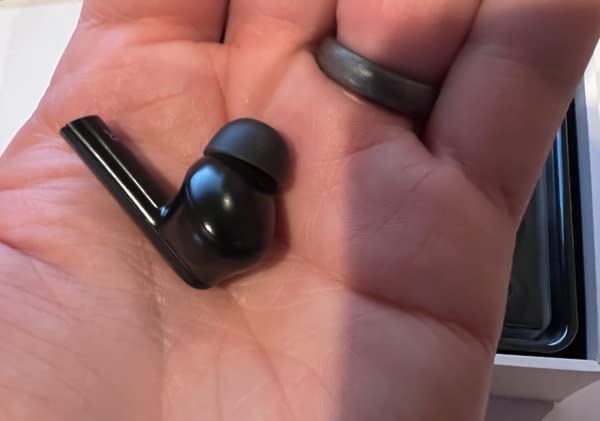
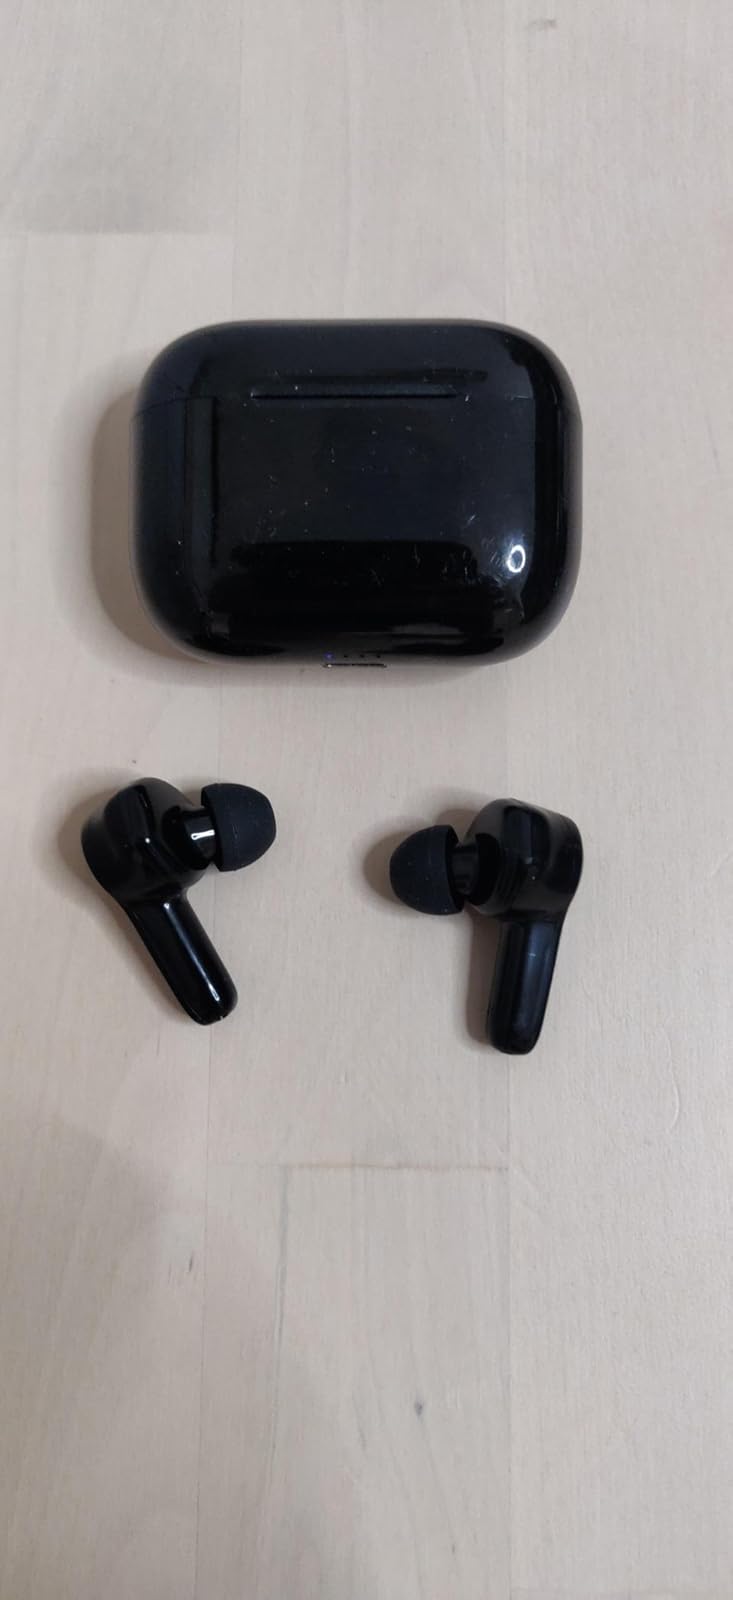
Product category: earbuds
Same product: no